Sulphur Springs Cemetery (Sulphur Springs, Arkansas)

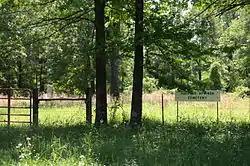

Sulphur Springs Cemetery is a historic cemetery in rural northern Yell County, Arkansas. It is located northwest of Chickalah, on the south side of County Road 39 (Slo Fork Road), about west of its junction with County Road 38. The cemetery contains 26 marked burial sites on just over of the property, dating from 1844 to 1940. There are at least two known unmarked burials, and fieldstones in the cemetery may denote further sites. The cemetery is ringed by a barbed wire fence. It is one of the few surviving remnants of the former spa community of Sulphur Springs, which flourished here in the 19th century.